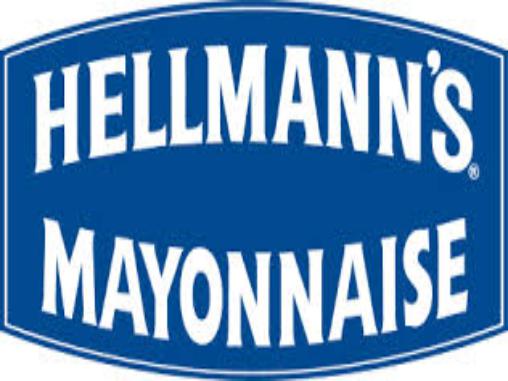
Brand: Hellmann's
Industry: Food